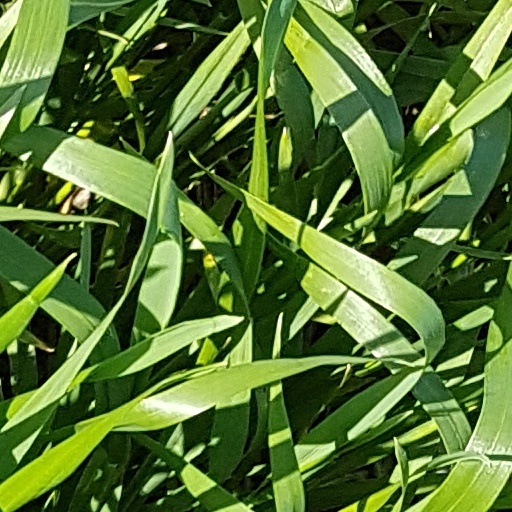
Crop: wheat